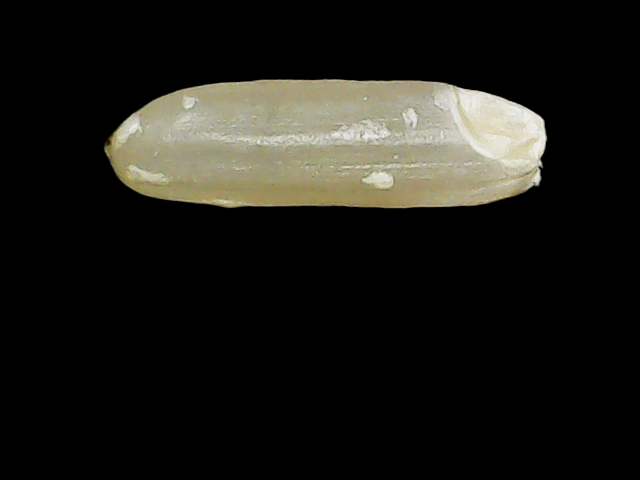
Rice variety: Binadhan7